Maxwell Park railway station

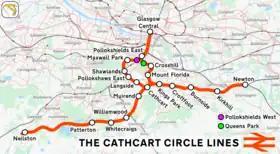
Cathcart Circle Lines route map

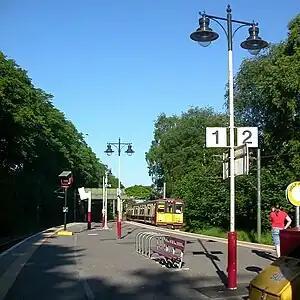
Train arriving into platform 2

Maxwell Park station was built in 1894 by the Caledonian Railway, as an extension of the earlier Cathcart District Railway back towards Glasgow Central. The station is protected as a category B listed building. The bottom half of the station building has also now been repainted to match the ScotRail blue colour scheme of its operator.